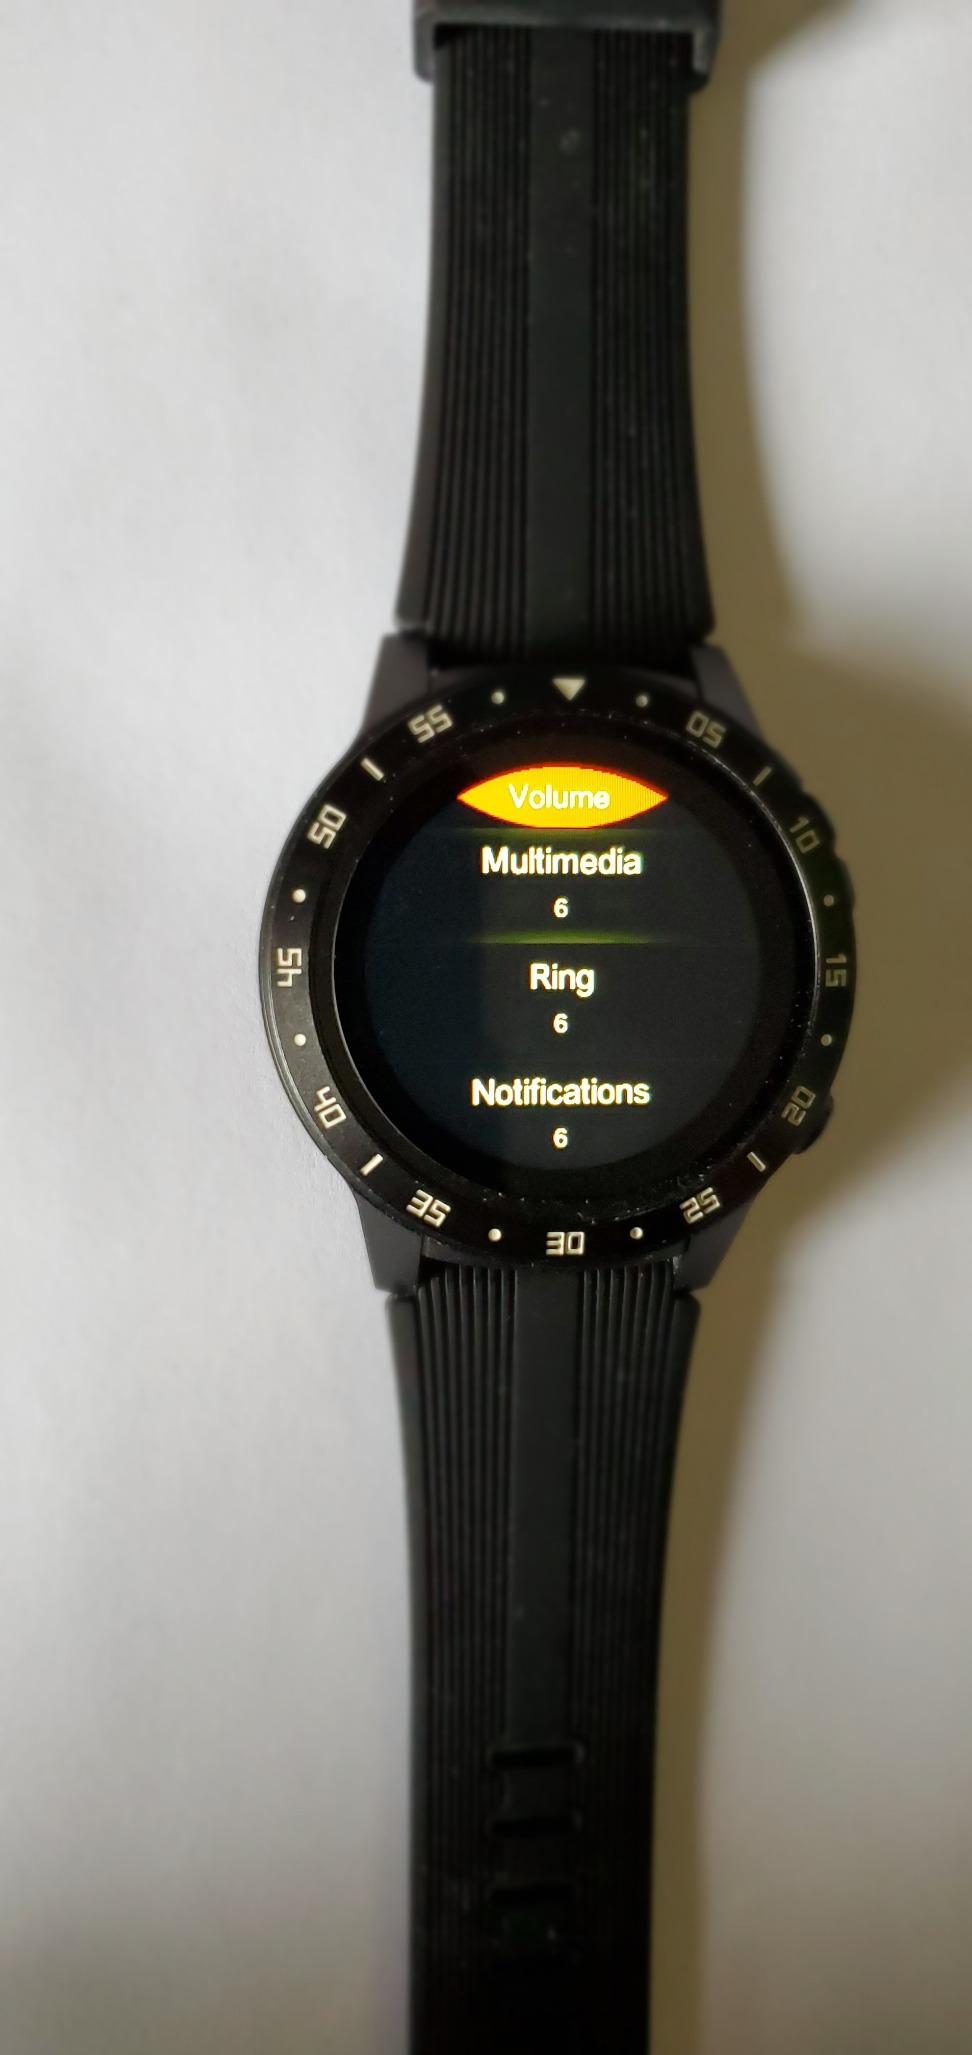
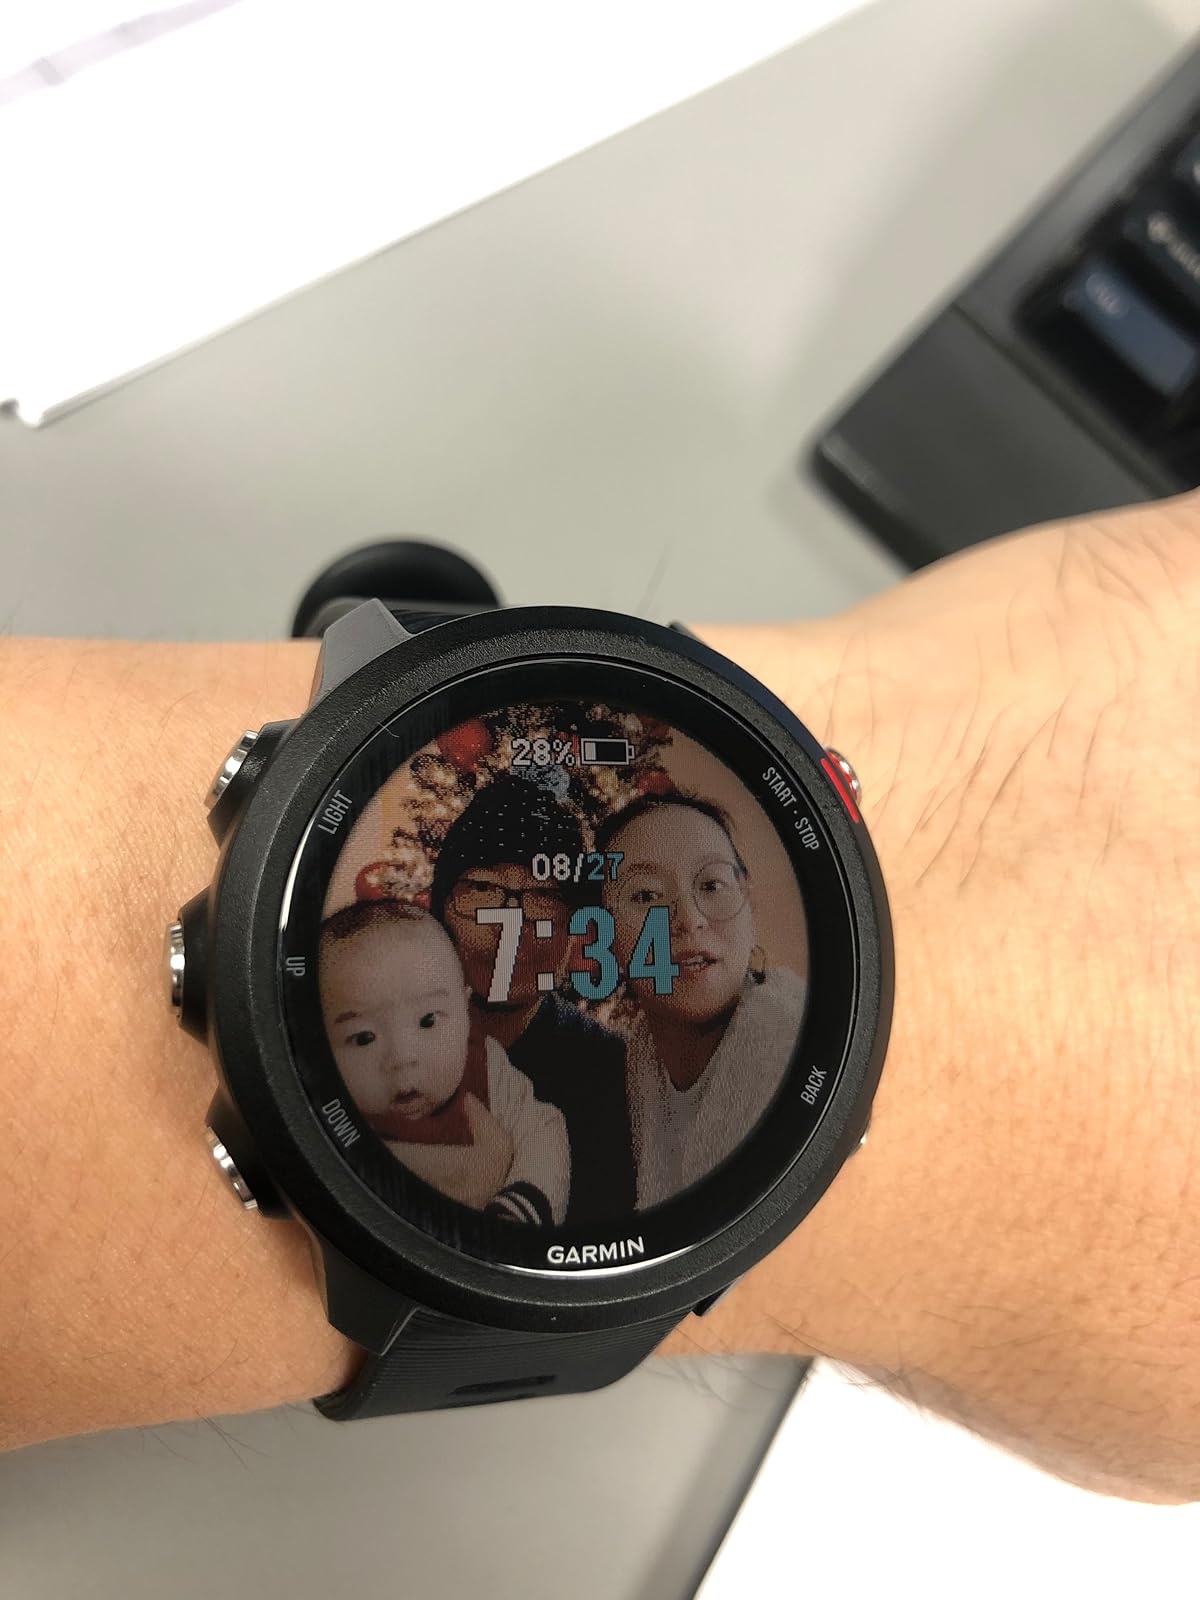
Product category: smartwatch
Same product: no